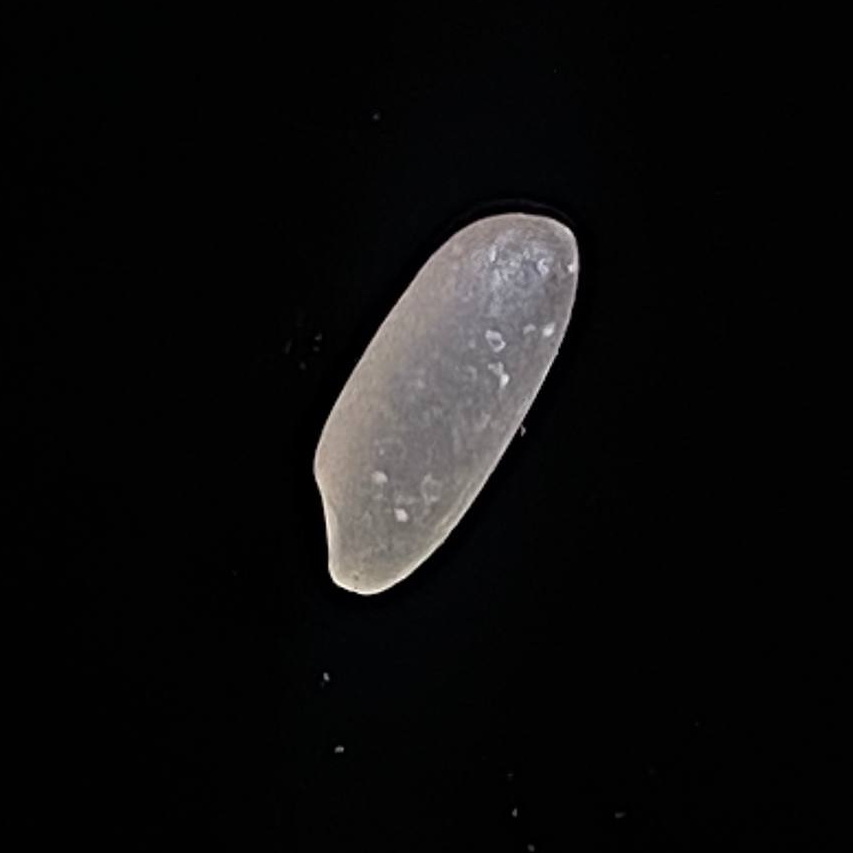
Rice variety: Paijam